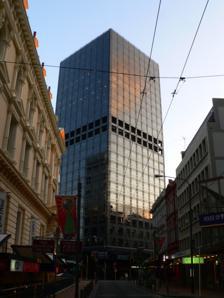
Building: Aon Centre (Wellington)
Country: New Zealand
Year built: 1984
"State Insurance Building" redirects here. For the building in England, see State Insurance Building, Liverpool . Office in Wellington, New Zealand Aon Centre Aon Centre at 1 Willis Street Former names BNZ Centre, State Insurance building General information Type Office Architectural style Structural Expressionism Location 1 Willis Street, Wellington , New Zealand Coordinates 41°17′12″S 174°46′35″E / 41.286741°S 174.776393°E / -41.286741; 174.776393 Construction started 1973 Completed 1984 Owner Precinct Properties New Zealand Ltd (formerly the AMP NZ Office Trust) Height 103 m (338 ft) Technical details Structural system Steel moment frame Floor count 30 (3 below ground, 27 above) Floor area 26,892 m 2 (net lettable) Design and construction Architect(s) Stephenson & Turner Architects Structural engineer Brickell, Moss, Rankine & Hill The Aon Centre is a commercial office building at 1 Willis Street in Wellington , New Zealand, formerly named the BNZ Centre then the State Insurance Building . When completed in 1984, it was the tallest building in New Zealand, overtaking the 87m Quay Tower in Auckland. It is notable for its strong, square, black form, in late International Style modernism, and for a trade dispute which delayed the construction by a decade. It remained the tallest building in New Zealand until 1986, when the 106 meter BNZ Tower opened in Auckland, and is currently the second tallest building in Wellington after the Majestic Centre . History The building was designed by Stephenson & Turner Architects in the late 1960s. BNZ ( Bank of New Zealand ) began purchasing land for the building in 1969. Approval to build was granted by the Town Planning Committee on 14 June 1972, after the building codes were rewritten to allow the development "out of common interest". Construction began in 1973, but was delayed in part by a labour demarcation dispute with the boilermakers trade union , who claimed the exclusive right of its members to weld the structural steel . The dispute was characteristic of the time, disrupted construction for six years and discouraged construction of steel buildings across the country. In response to the problem, the government of the day deregistered the Wellington Boilermakers Union. The dispute would lead the building to be four times over budget, ultimately costing $93 million. In 1979, the original building contract was terminated and a new contract to finish the building was signed in 1981. The complex was completed and occupied in late 1984. After the BNZ moved its head office to Auckland in 1998, State Insurance purchased the naming rights to the building, renaming it the State Insurance Tower. In 2002, BNZ sold the building to Willis Developments, a German investment group. By 2013 the building had been sold to Precinct Properties. In 2018, insurance brokerage Aon purchased the naming rights to the building, naming it the Aon Centre. Aon have been tenants in the building since 2013. Design The Rock and Willis Street frontage of BNZ Centre in 1990. The building draws inspiration from Mies Van de Rohe ’s tower buildings ( Lakeshore Drive apartment buildings in Chicago and Seagram Tower in New York) and Yuncken Freeman's BHP House in Melbourne. Members of the BNZ development team travelled with Stephenson & Turner Architects to view architecture in the USA, Europe and Australia. The building has a square footprint and all sides rise vertically without variation. The building's imposing design has been criticised, with architect Sir Ian Athfield calling it " Darth Vader 's pencil box". Standing at 103 metres, with 27 floors above ground and three basement levels, it was New Zealand’s tallest building from 1984 to 1986, until eclipsed by buildings such as Auckland's BNZ Centre. It was Wellington's tallest building until 1991, when the Majestic Centre was built on the same street. Because of its sheer size and steel construction the building is relatively flexible. Its response to earthquakes is relatively good. Of greater effect is Wellington’s wind which is accommodated by the building’s ability to flex by up to 300 mm in hurricane-force winds, a feature which has caused motion sickness in workers in the building. The seismic and wind-resisting frames of the building consist of a steel “tube” built around the perimeter of the tower connected via floor diaphragms to the stiffer central core. The floors are steel decks with concrete topping. The façade consists of precast concrete units faced with black Brazilian tijuca granite , with black-glazed windows built into them. The window units are designed to cope with 38mm of inter-storey drift, which is defined as "the difference in lateral deflection between two adjacent stories of a building subjected to lateral loads". Window panes have shattered and fallen from the building on several occasions. Underneath the building was a shopping centre and food court. There were also underground passages that passed under Willis Street to the nearby Old Bank and Grand Arcades, but these have since been blocked up. The food court area was remodelled and reopened in 2023 as a new entertainment venue called Willis Lane, which includes a mini-golf course, bowling alley and various bars and eating places. Above ground the tower is accessed by a two-storey-high glazed lobby. The BNZ originally occupied 10 floors: three levels were used for the branch office, and the top seven floors were occupied by their head office. In 2002, an open, windy plaza area at the base of the building was covered in to provide additional retail spaces. The Rock , a sculpture by Neil Dawson , was originally suspended above the open area at the front of the building, but after the open area was closed in the sculpture was relocated to the Willeston Street frontage. See also List of tallest structures in New Zealand References